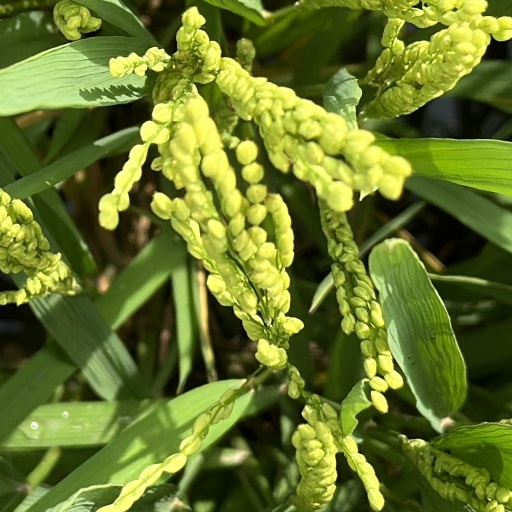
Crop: rice